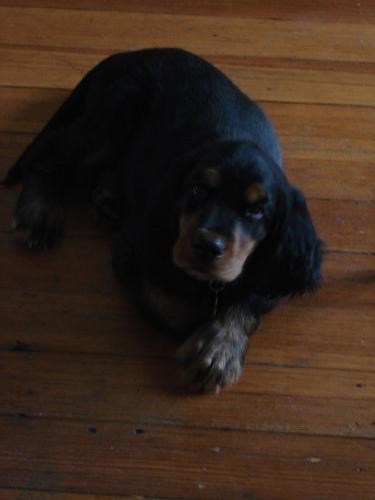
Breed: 228-n000085-Gordon_setter